Bernard Purdie

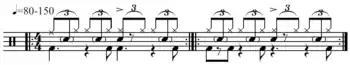
Purdie shuffle variants .

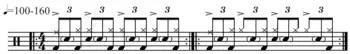
Purdie shuffle variant .

Purdie is known as a groove drummer with immaculate timing who makes use of precision half note, backbeats, and grooves. Purdie's signature sixteenth note hi-hat lick "pish-ship, pish-ship, pish-ship" is distinct. He often employs a straight eight groove sometimes fusing several influences such as swing, blues and funk. He created the now well-known drum pattern "Purdie Half-Time Shuffle" that is a blues shuffle variation with the addition of syncopated ghost notes on the snare drum. Variations on this shuffle can be heard on songs such as Led Zeppelin's "Fool in the Rain", the Police's "Walking on the Moon", and Toto's "Rosanna" (Rosanna shuffle). Purdie plays the shuffle on Steely Dan's "Babylon Sisters" and "Home At Last".